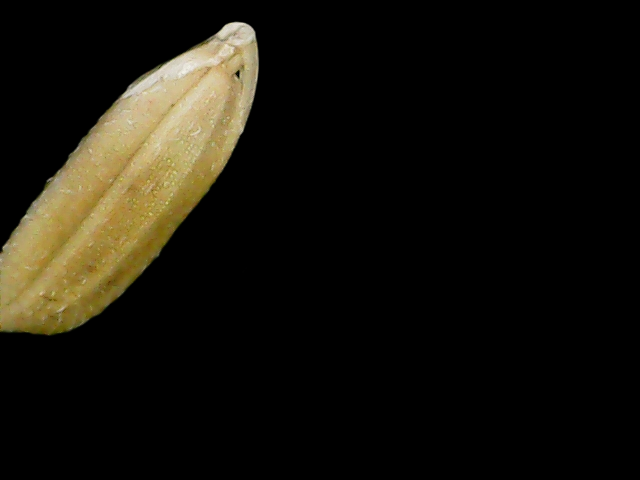
Rice variety: Bd95